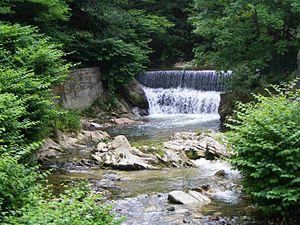
L'hydrographie de la province de Biella décrit la distribution des eaux superficielles dans la province de Biella, en Italie. Ces eaux comprennent les bassins du Cervo et du Sessera, tous deux affluents du Sesia. Elle s'intéresse également à quelques autres zones du sud-ouest de la province de Biella qui sont, pour leur part, tributaires de la Doire Baltée. Dans cette zone se trouve le principal point d'eau naturelle de la province, le lac de Viverone. Aux cours d'eau naturels s'ajoutent en plaine divers canaux d'irrigation construits principalement en support à la riziculture.